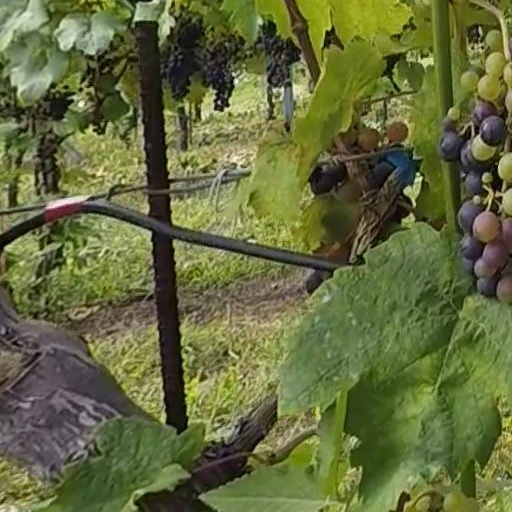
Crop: grape